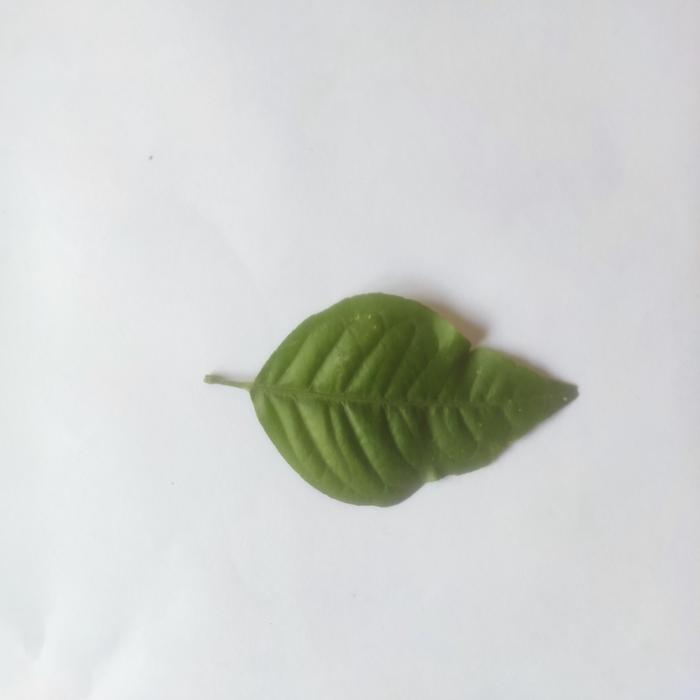
Crop: Aegle Marmelos
Leaf condition: Healthy_Leaf